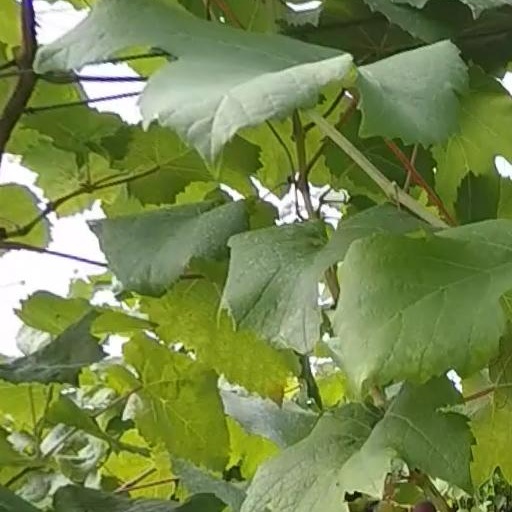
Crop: grape